Wood fuel

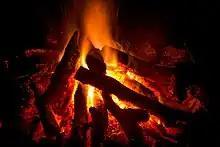
Wood burning

Wood fuel (or fuelwood) is a fuel such as firewood, charcoal, chips, sheets, pellets, and sawdust. The particular form used depends upon factors such as source, quantity, quality and application. In many areas, wood is the most easily available form of fuel, requiring no tools in the case of picking up dead wood, or few tools, although as in any industry, specialized tools, such as skidders and hydraulic wood splitters, have been developed to mechanize production. Sawmill waste and construction industry by-products also include various forms of lumber tailings. About half of wood extracted from forests worldwide is used as fuelwood.